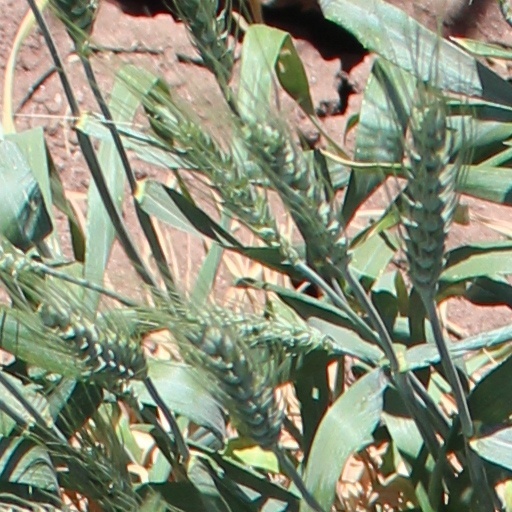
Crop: wheat